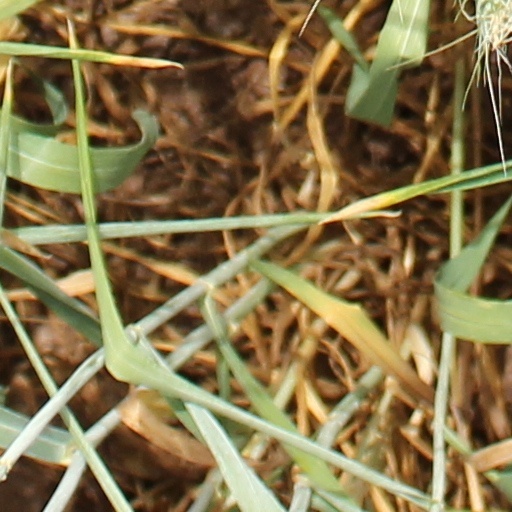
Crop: wheat